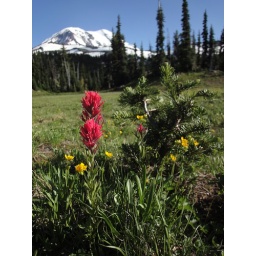
Small tree, Indian Paintbrush and some type of yellow flower with Mt. Adams in the background.